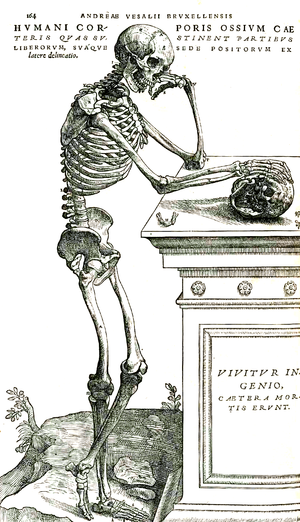
L’anatomie est la science qui décrit la forme et la structure des organismes vivants et les rapports des organes et tissus qui les constituent. On peut notamment distinguer l'anatomie animale et l'anatomie végétale.